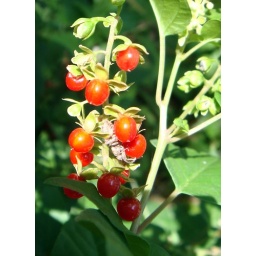
Pigeon berry plant with fruit in the TWU Botanical Gardens, Denton campus. Rivina humilus, Phytolaccaceae (Pokeweed Family)